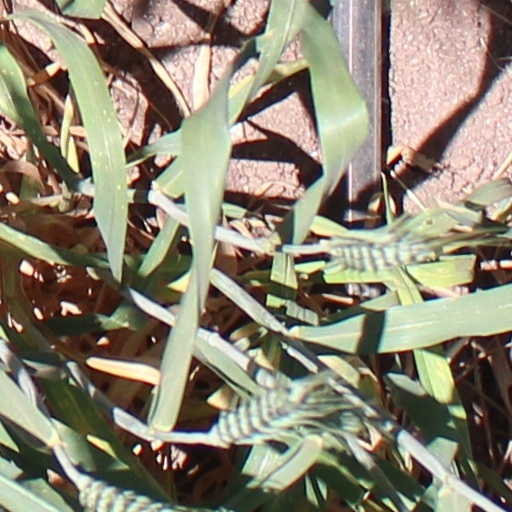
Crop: wheat